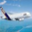
Label: airplane